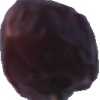
Label: dates